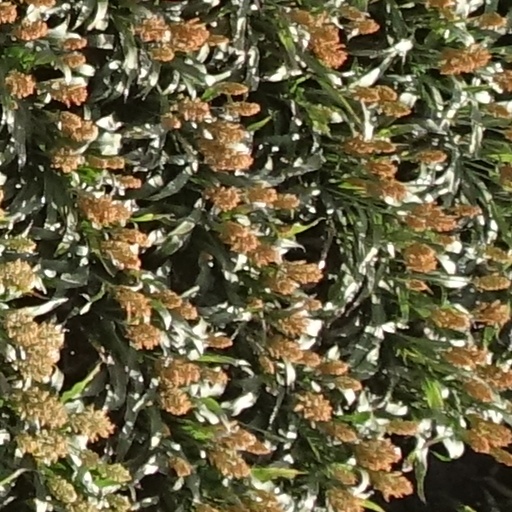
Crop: sorghum